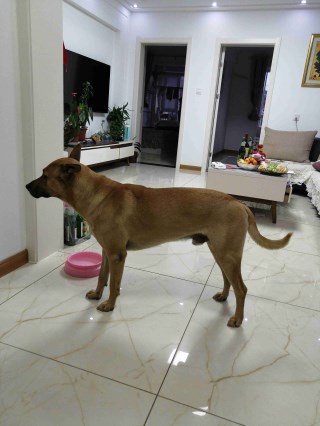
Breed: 3336-n000121-chinese_rural_dog